Maureen O'Hara

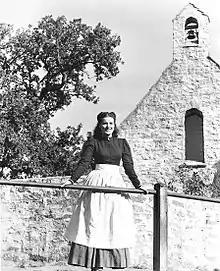
O'Hara in "How Green Was My Valley" (1941)

O'Hara began 1941 by appearing in "They Met in Argentina", RKO's answer to "Down Argentine Way" (1940). O'Hara later declared that she "knew it was going to be a stinker; terrible script, bad director, preposterous plot, forgettable music". She grew increasingly frustrated with the direction of her career at this time. Ida Zeitlin wrote that O'Hara had "reached a pitch of despair where she was about ready to throw in the towel, to break her contract, to collapse against the stone wall of indifference and howl like a baby wolf". She pleaded with her agent for a role, however small, in John Ford's upcoming film "How Green Was My Valley" (1941), at 20th Century Fox, a film about a close, hard-working Welsh mining family living in the heart of the South Wales Valleys in the 19th century. The film, which won the Academy Award for Best Picture, began an artistic collaboration with Ford that would span 20 years and five feature films.